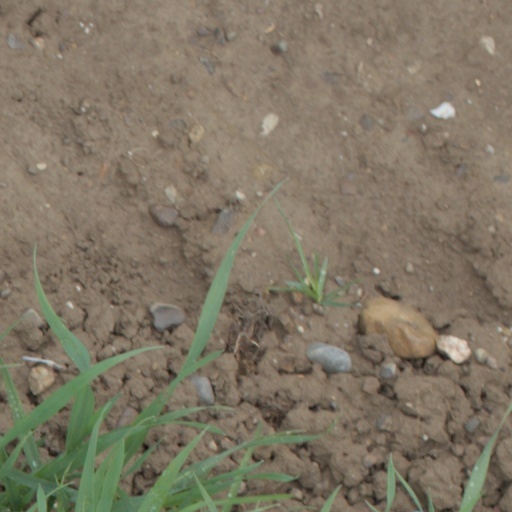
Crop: wheat